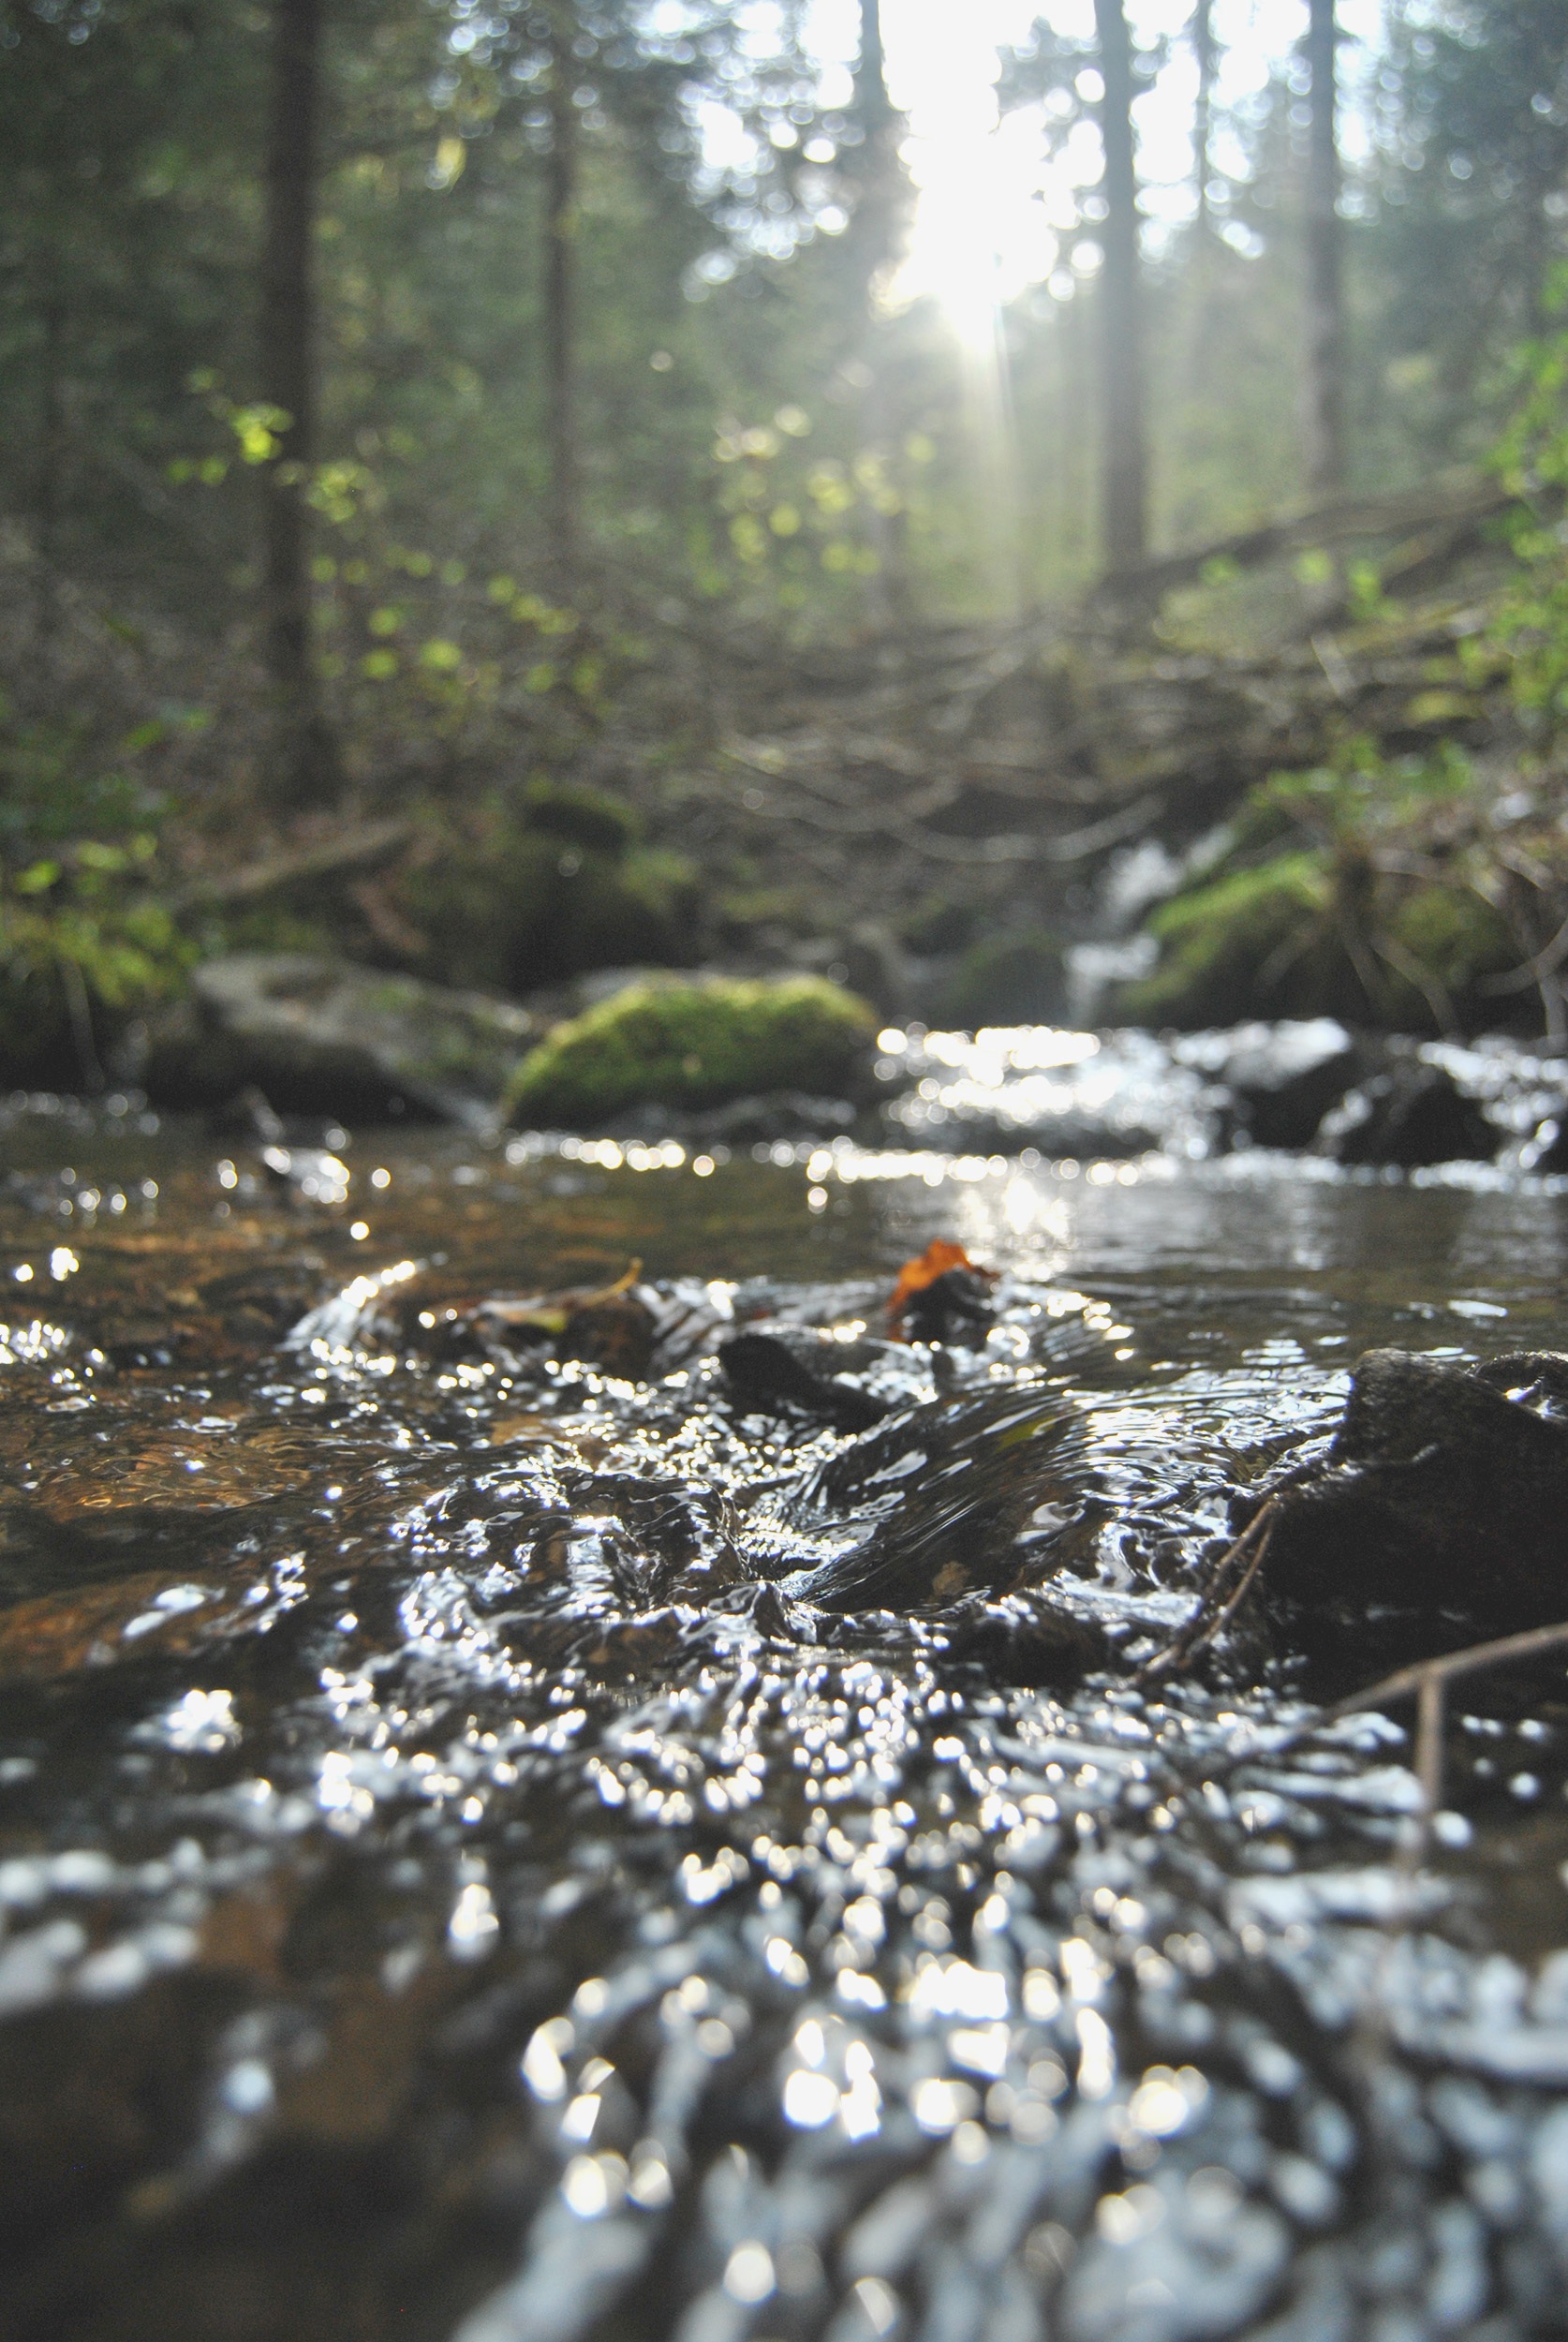
tree, water, nature, forest, rock, creek, wilderness, leaf, river, stream, reflection, autumn, rapid, season, body of water, woodland, habitat, water feature, landform, natural environment, geographical feature